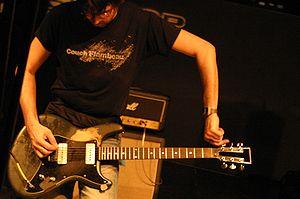
Steve Albini en concert avec Shellac
Travis Bean, né le 21 août 1947 et mort le 10 juillet 2011 à Burbank, est un luthier californien connu pour être, avec John Veleno, un pionnier dans la facture de guitares et de basses avec manche en aluminium, caractéristique conférant aux instruments un son cristallin et un sustain uniques.